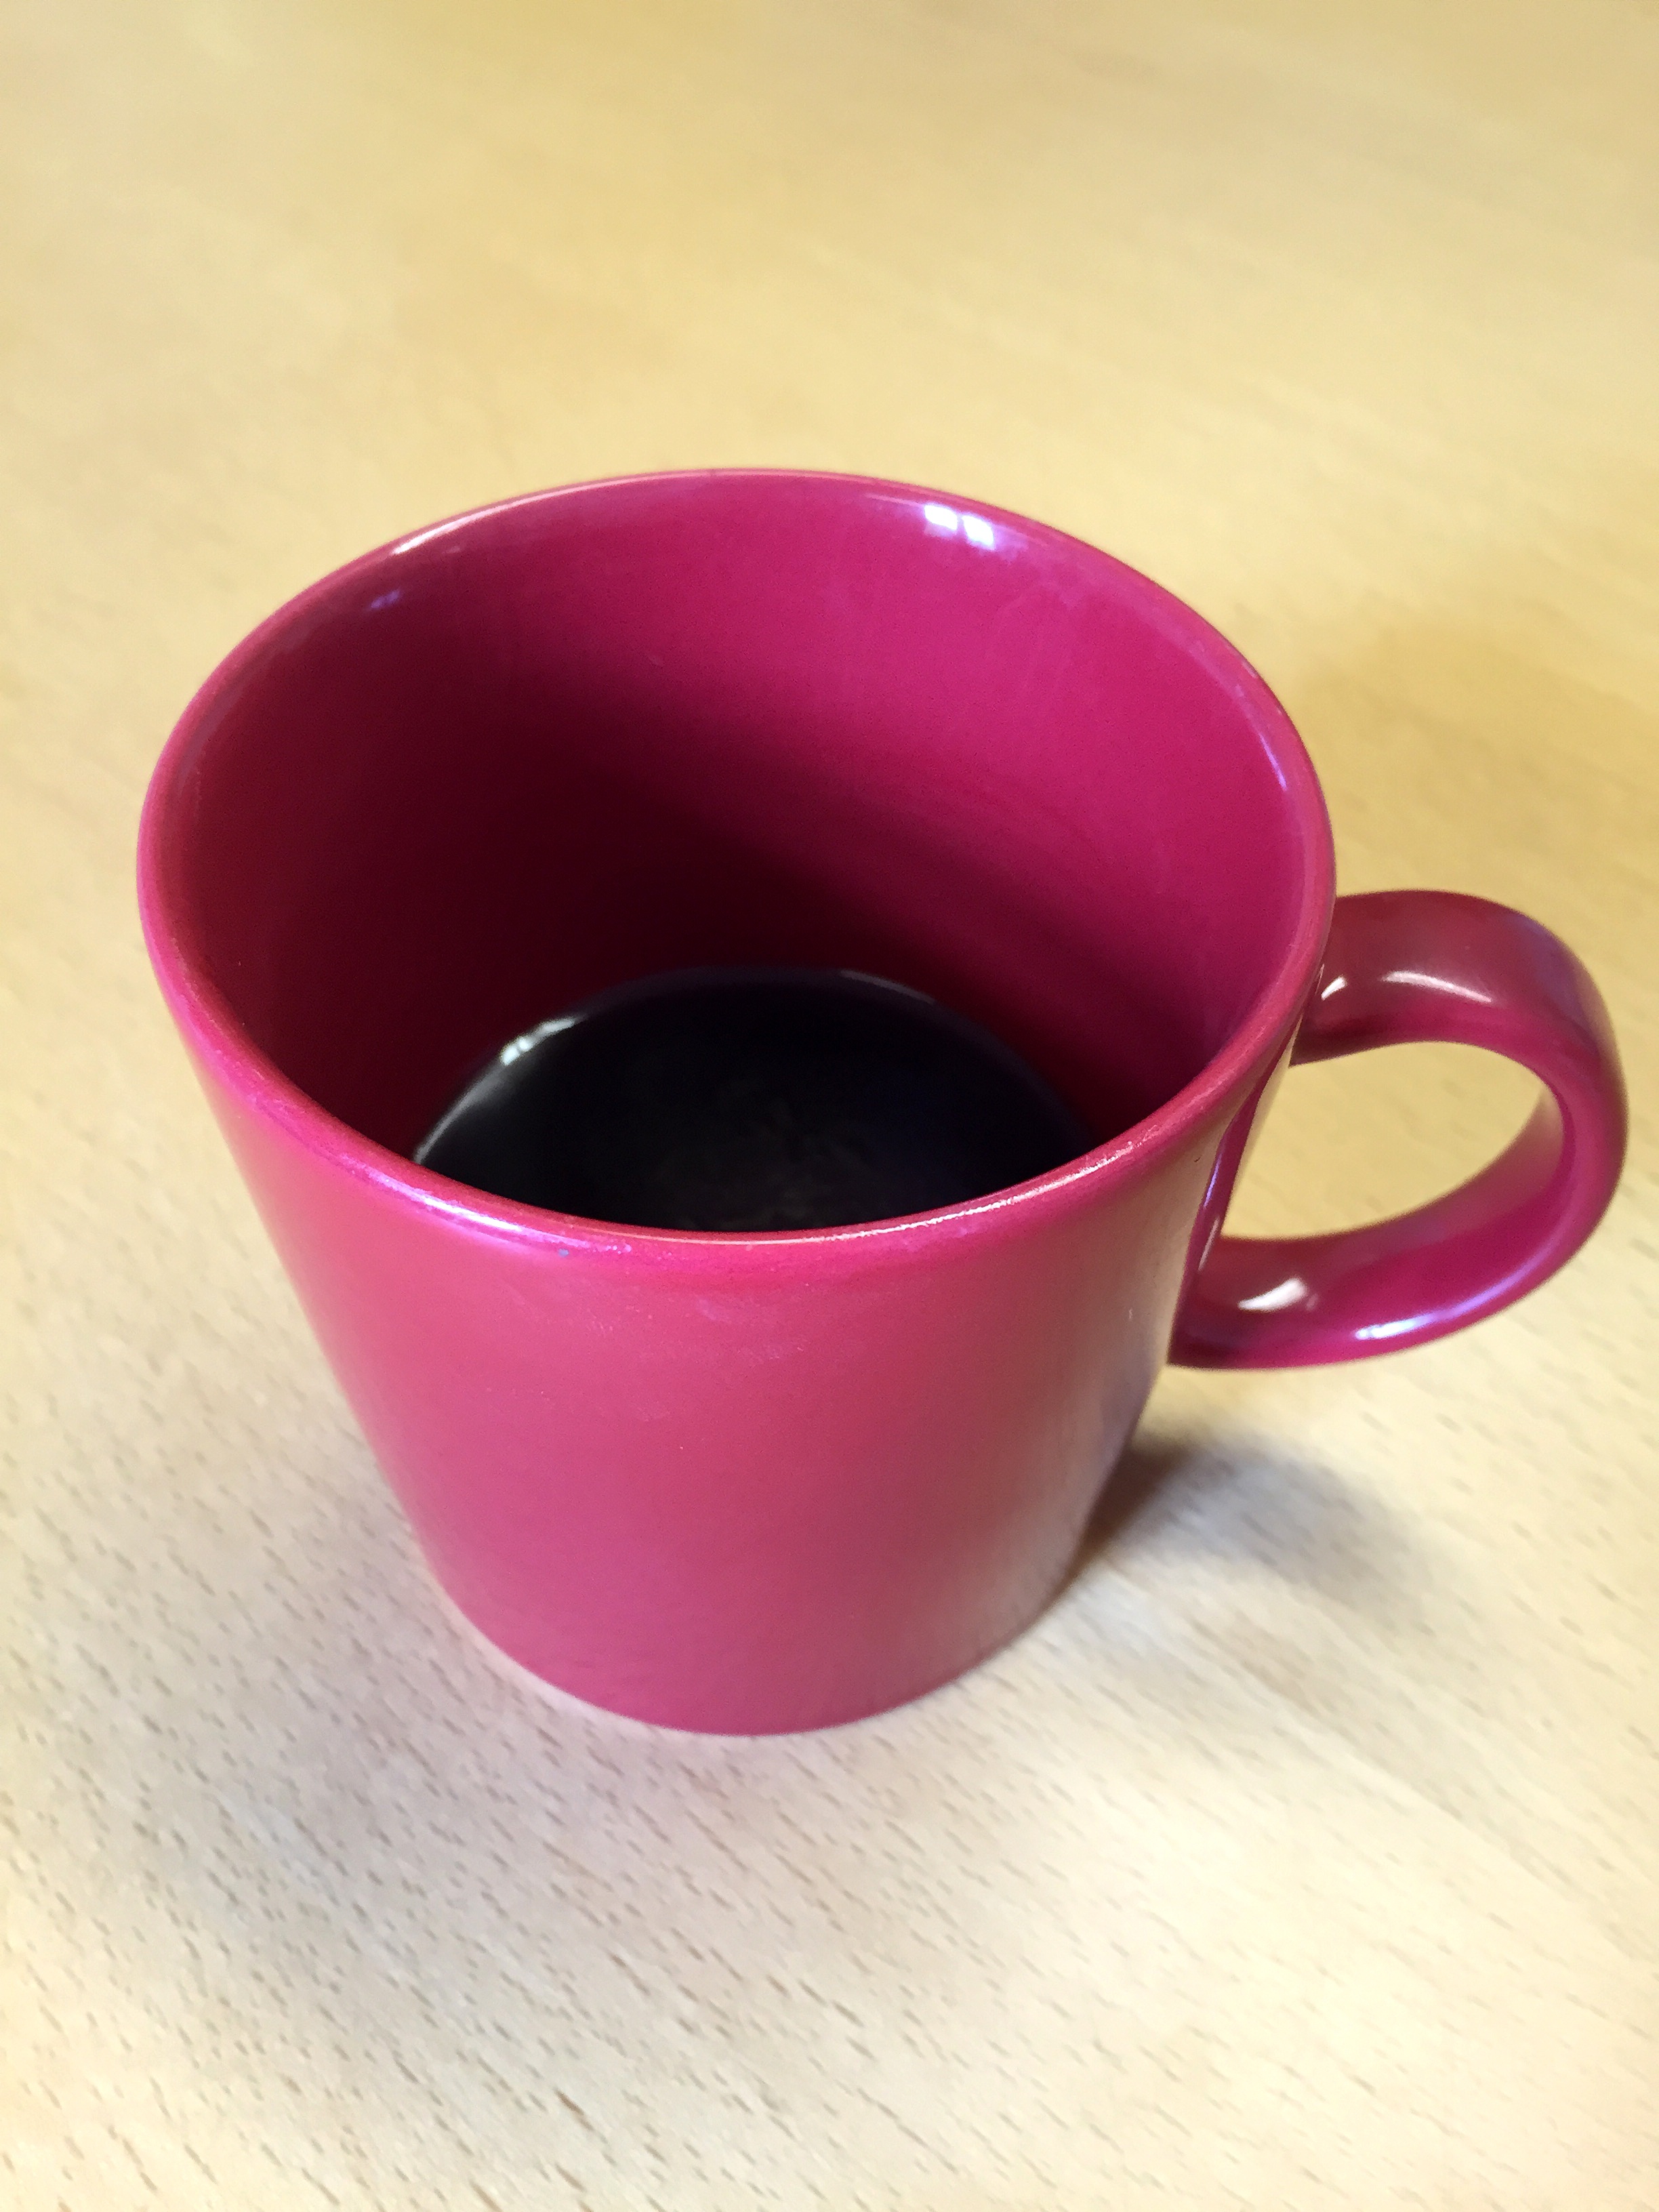
coffee, cup, saucer, desktop, drink, pink, coffee cup, tableware, coffee mug, good, magenta, coffee break, drinkware